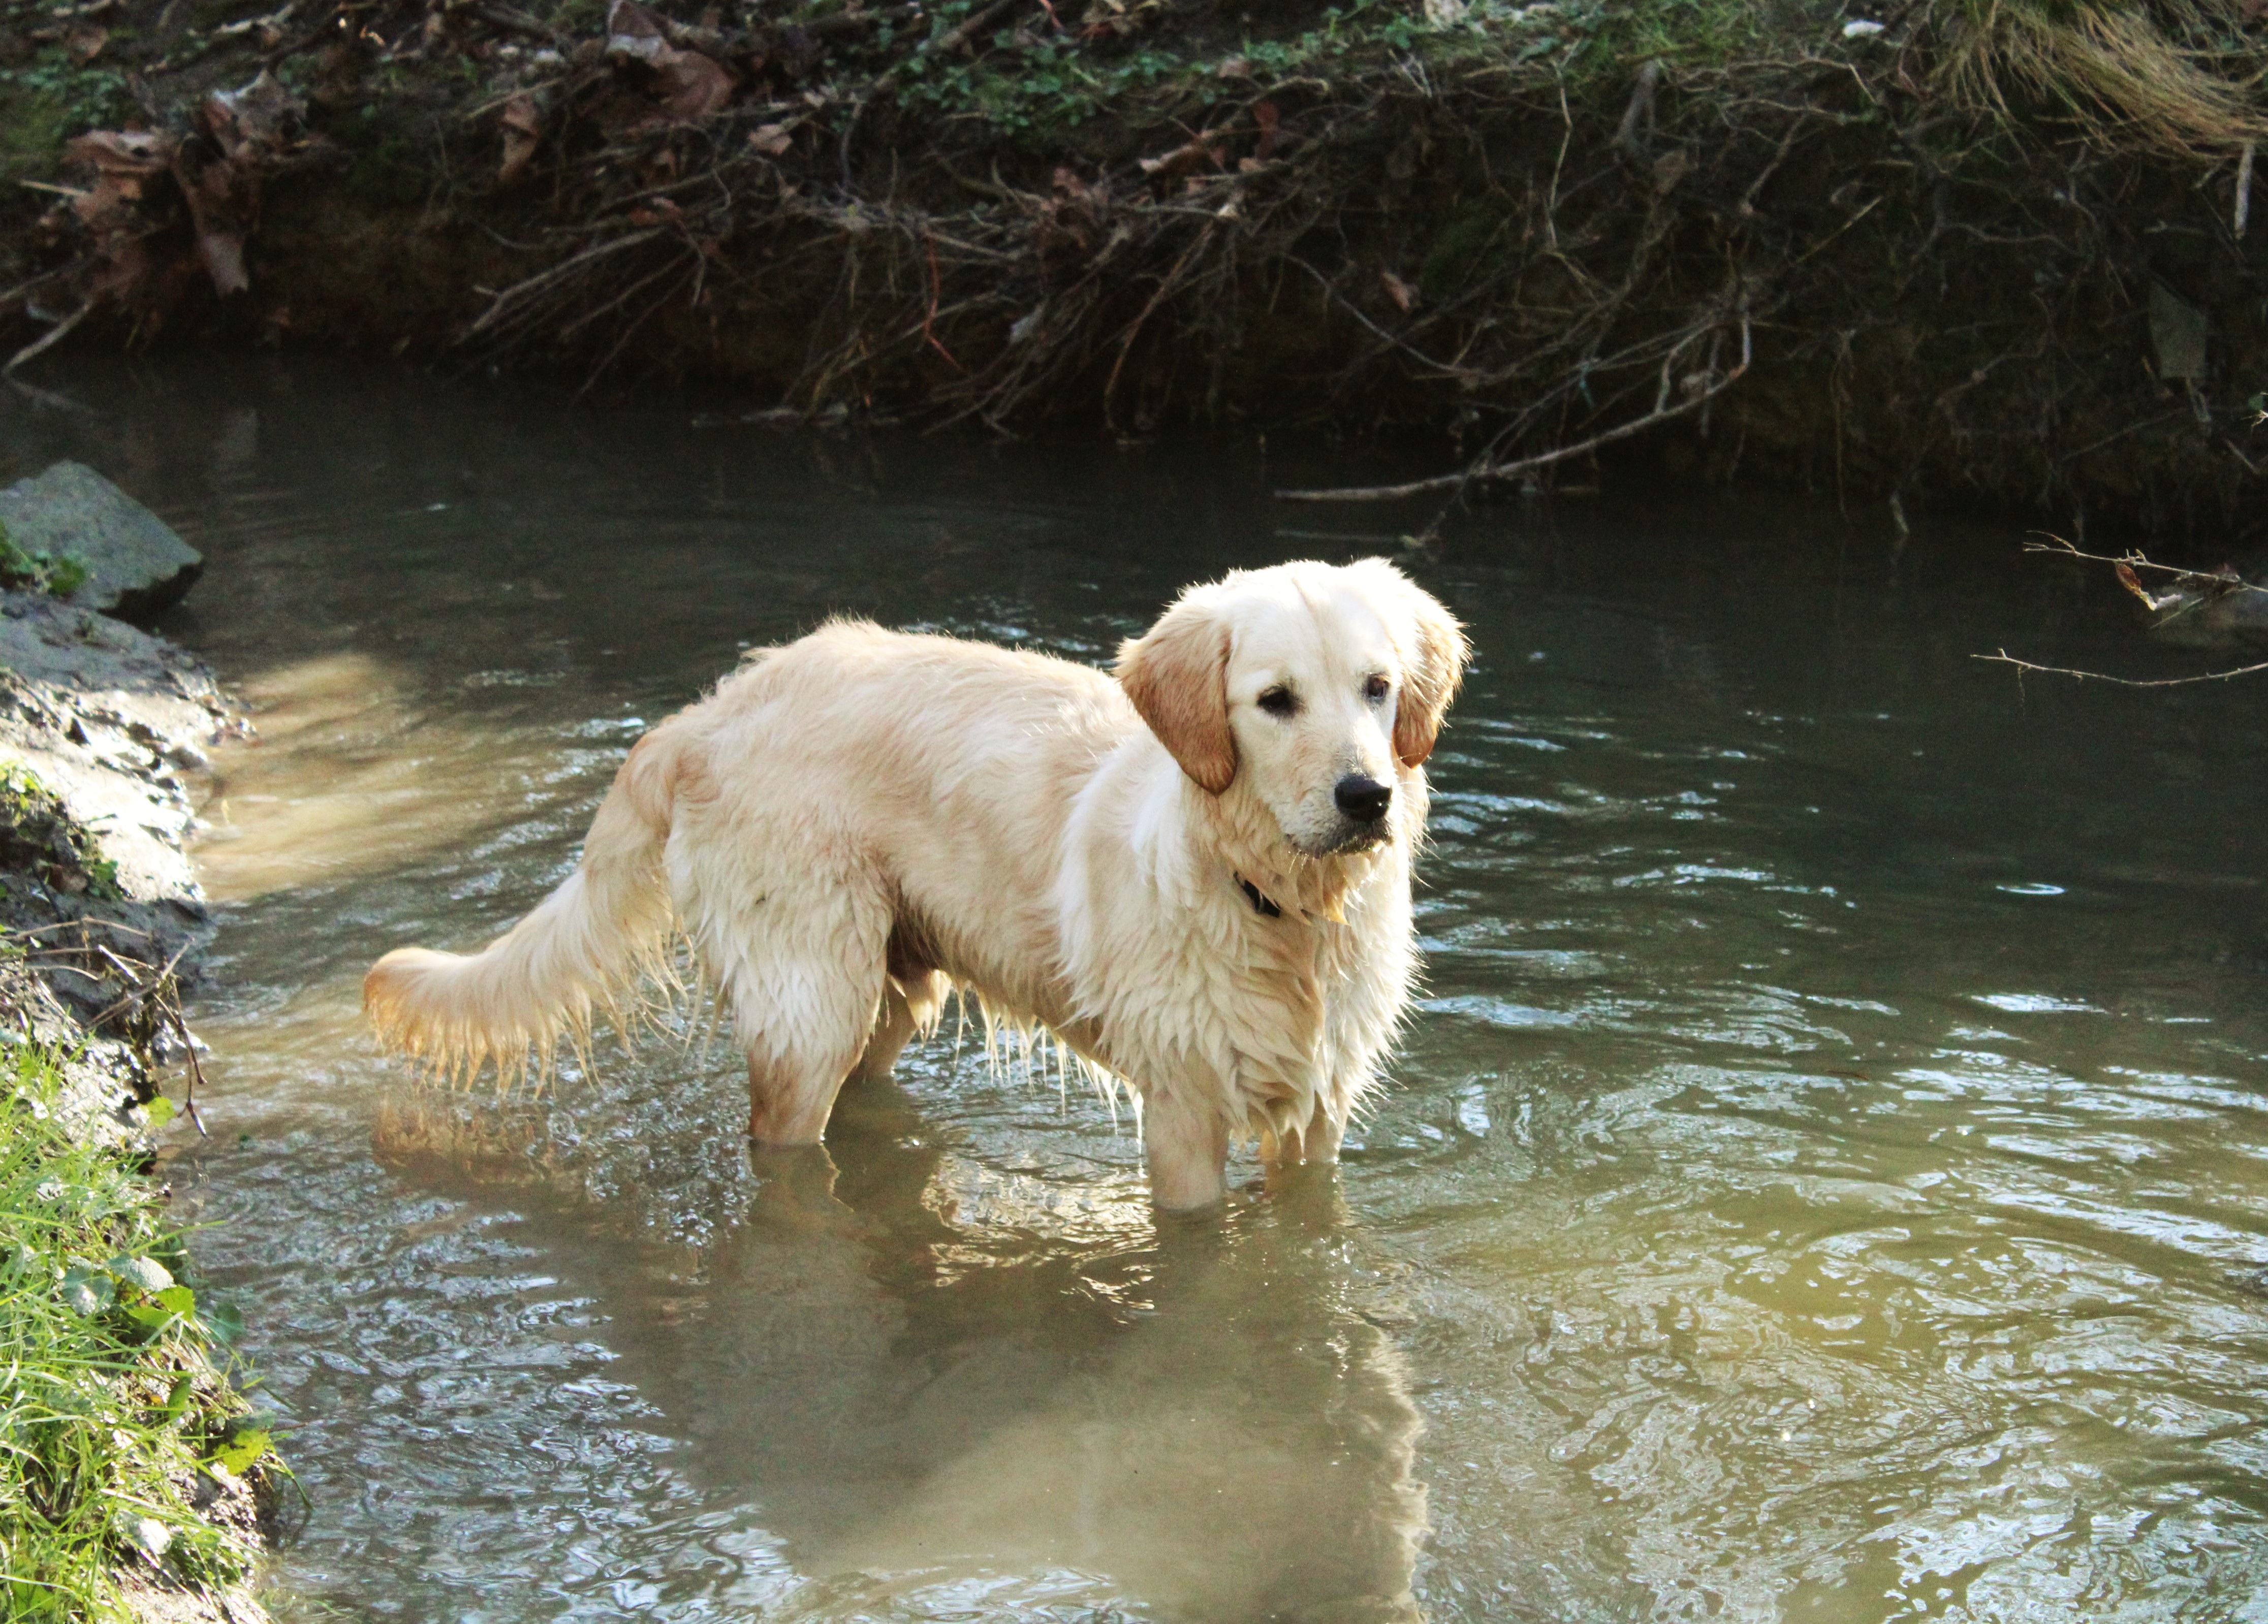
water, forest, sand, creek, drop, puppy, dog, animal, cute, male, pet, green, golden, mammal, domestic animal, golden retriever, beige, vertebrate, retriever, bathing, dog like mammal